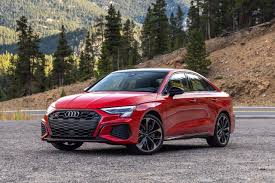
Label: noambulance